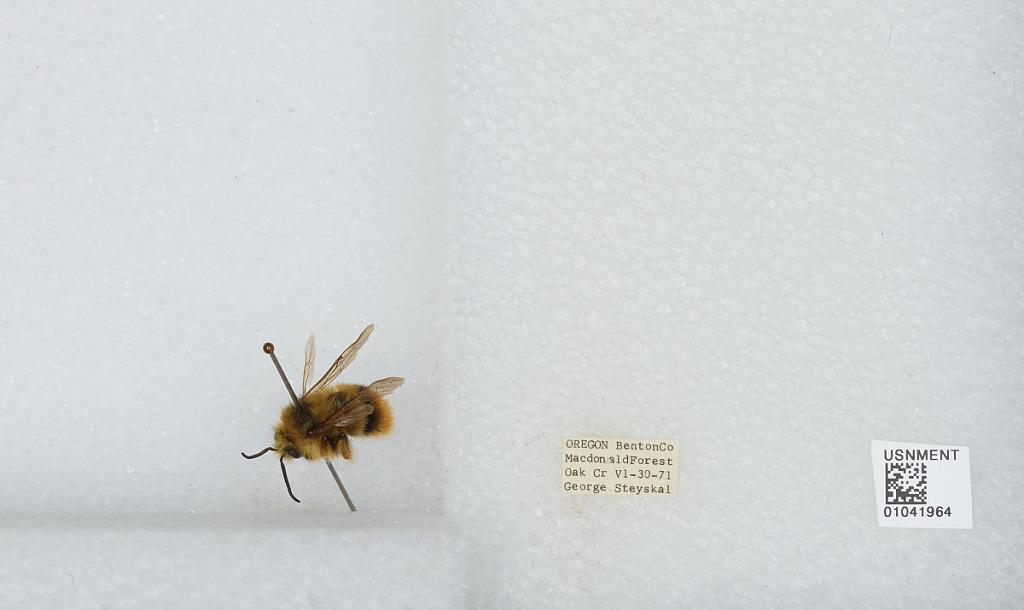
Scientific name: Bombus sp.
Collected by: G. Steyskal
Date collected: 1971-6-30
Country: United States
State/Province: Oregon
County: Benton
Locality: Macdonald Forest, Oak Creek
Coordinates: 44.6119, -123.331